University of Manchester

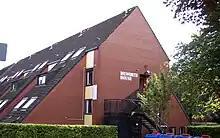
Dilworth House, one of the Whitworth Park halls of residence

The University of Manchester operates sports clubs through its athletics union while student societies are operated by the Students' Union.